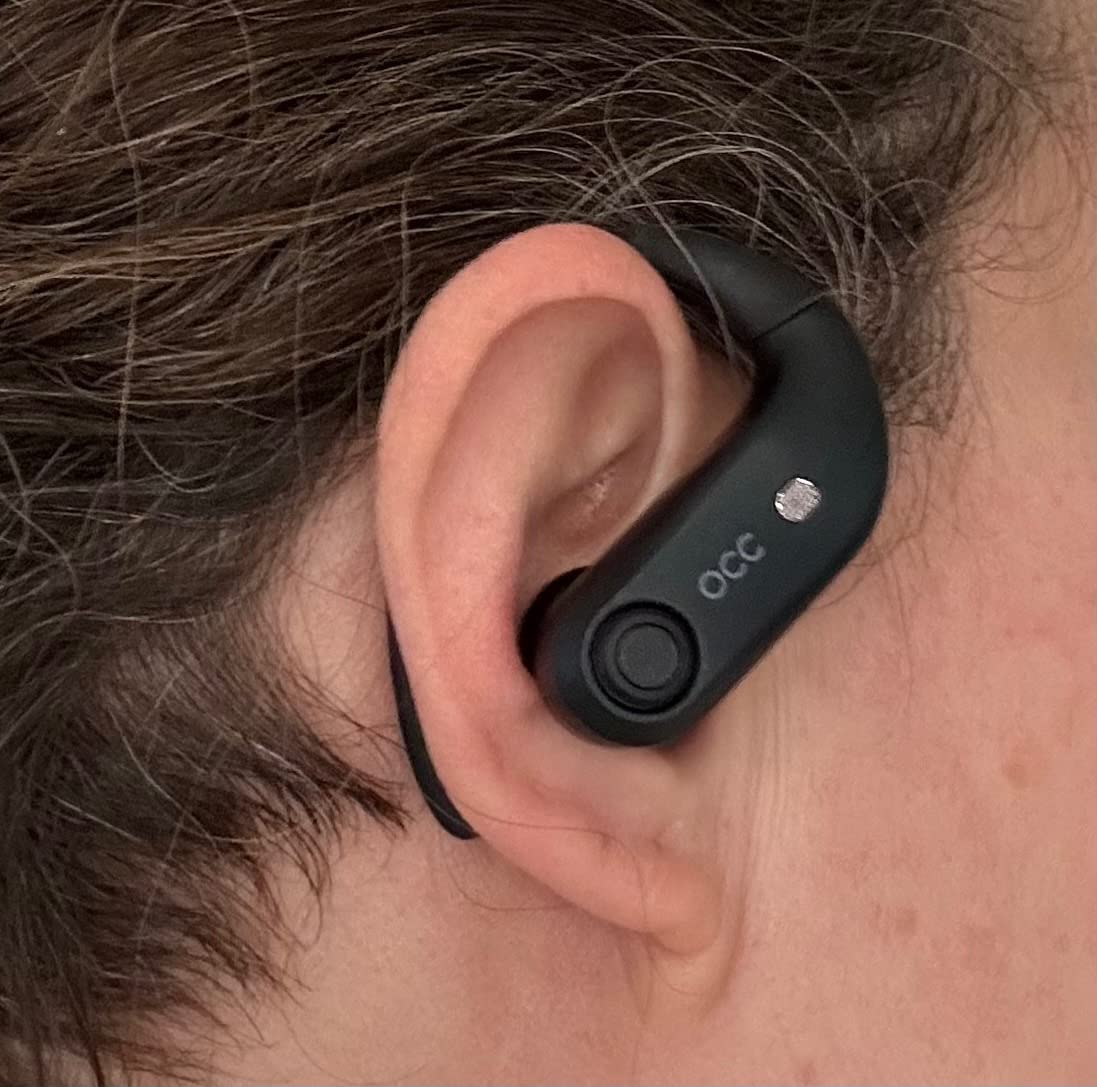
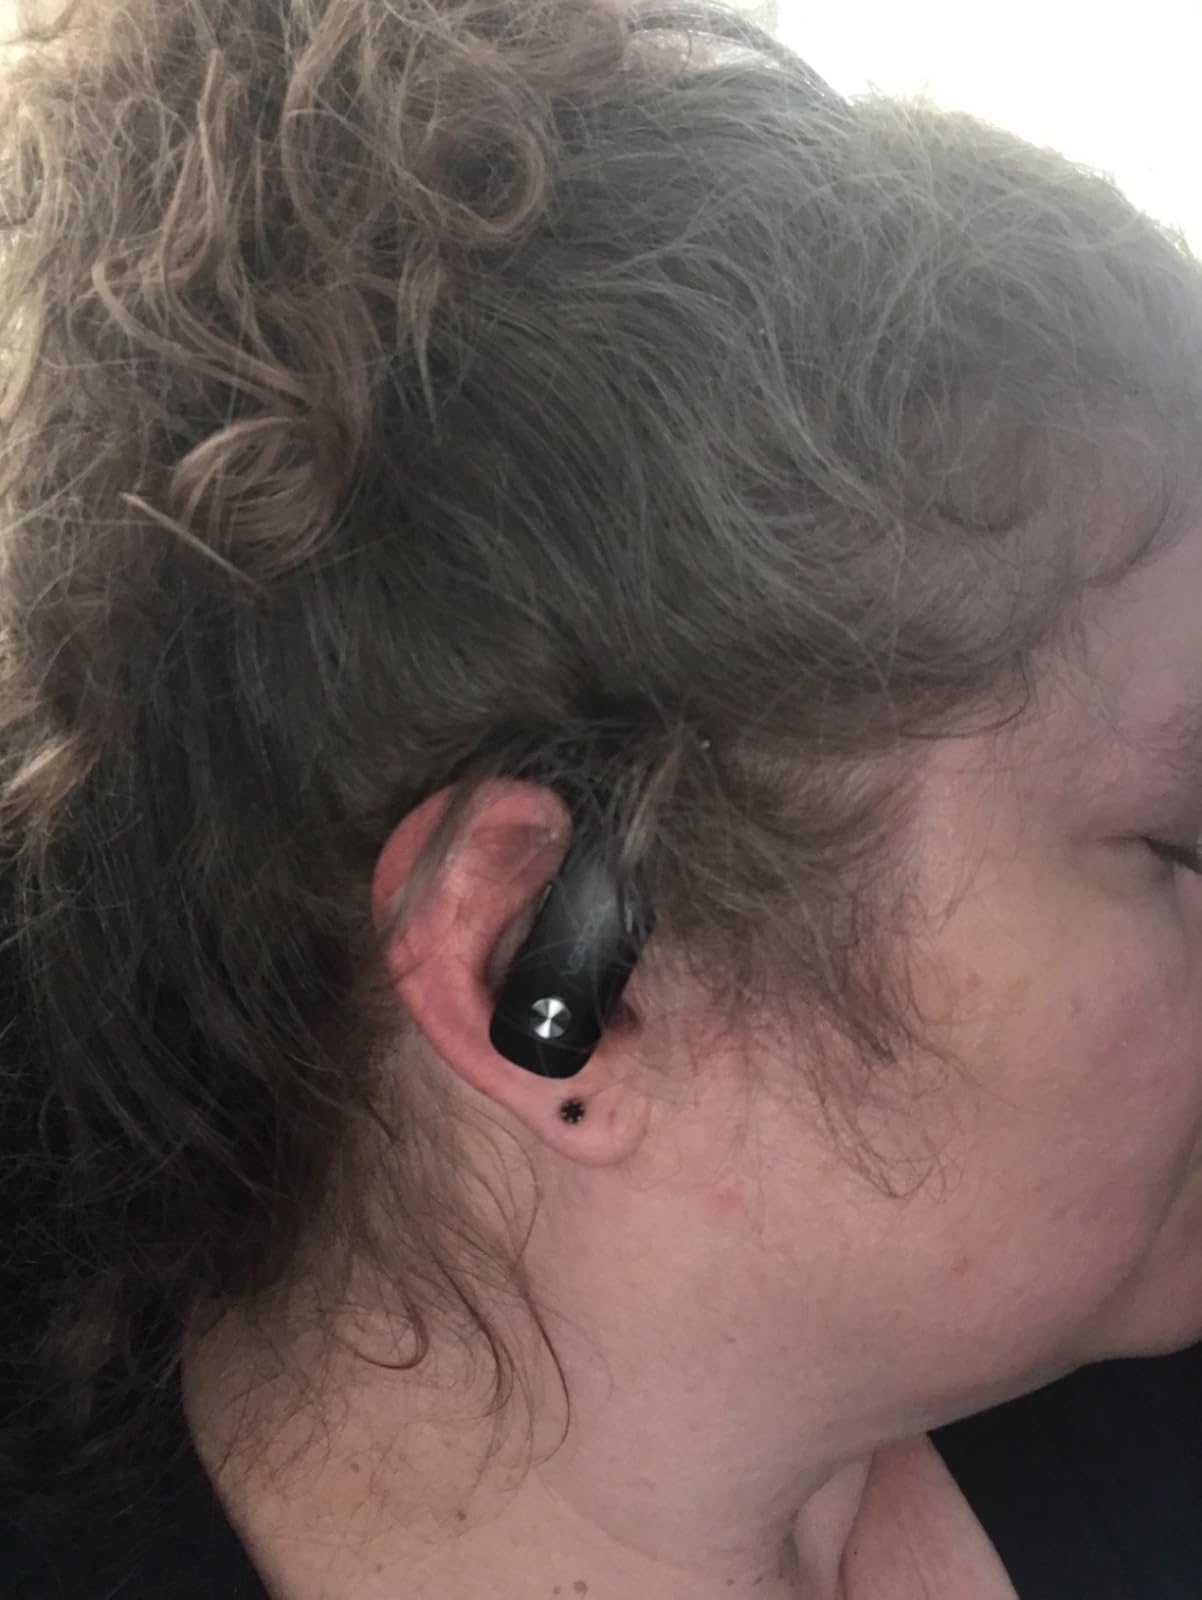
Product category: earbuds
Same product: no